Rialto, California

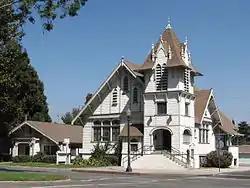
The 1907 First Christian Church, now the Rialto Historical Society

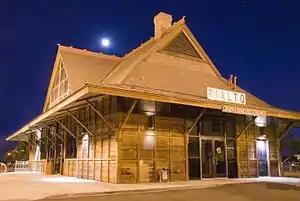
Rialto station

Ancient artifacts discovered by archaeologists suggest that what is now the city of Rialto was settled prior to 1500. Such artifacts, now found at the Rialto Historical Society, indicate that the Serrano Indians lived in the Rialto area between 1500 and 1800 AD.